Tashima Shrine

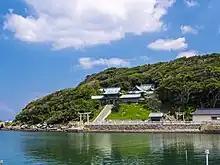
View of the shrine from the sea

Tashima Shrine is a shrine situated on in Yobuko Town now, Karatsu City, Saga Prefecture, Japan. It is located in the area known as Matsurokoku, which is believed to be the first land of the mainland of Wakoku as per Wajinden records. It is an important point for safe sea crossings to the continent, and has received significant orders from the central government since ancient times.